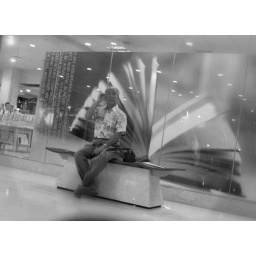
The man was looking curiously as I took his candid photo. Backed by black and white week 9.7.07-15.7.07